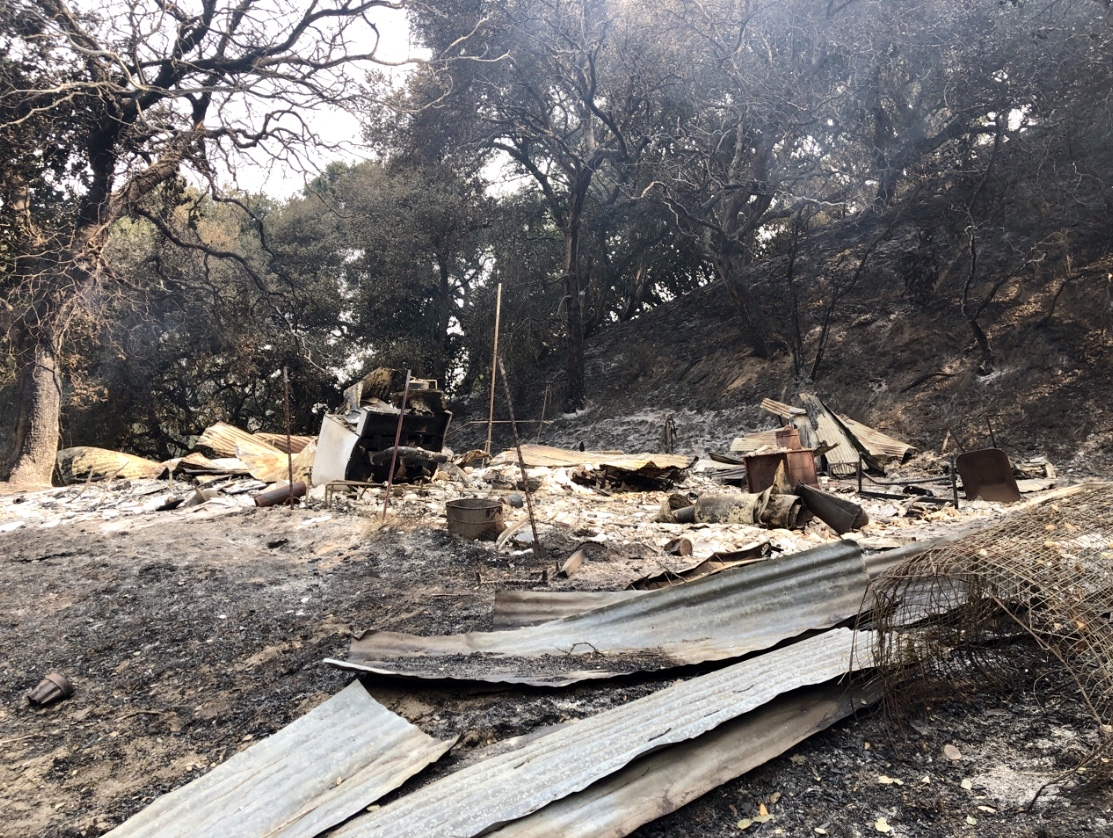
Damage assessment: destroyed